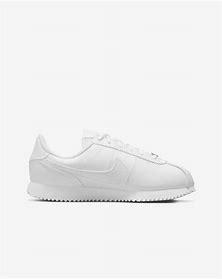
Brand: Nike
Model: Cortez Basic SL